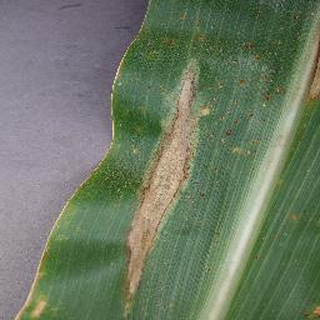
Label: corn_northern_leaf_blight